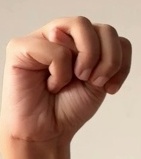
ASL sign: M